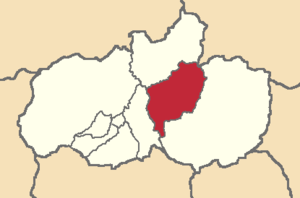
Patate est un canton d'Équateur situé dans la province de Tungurahua.